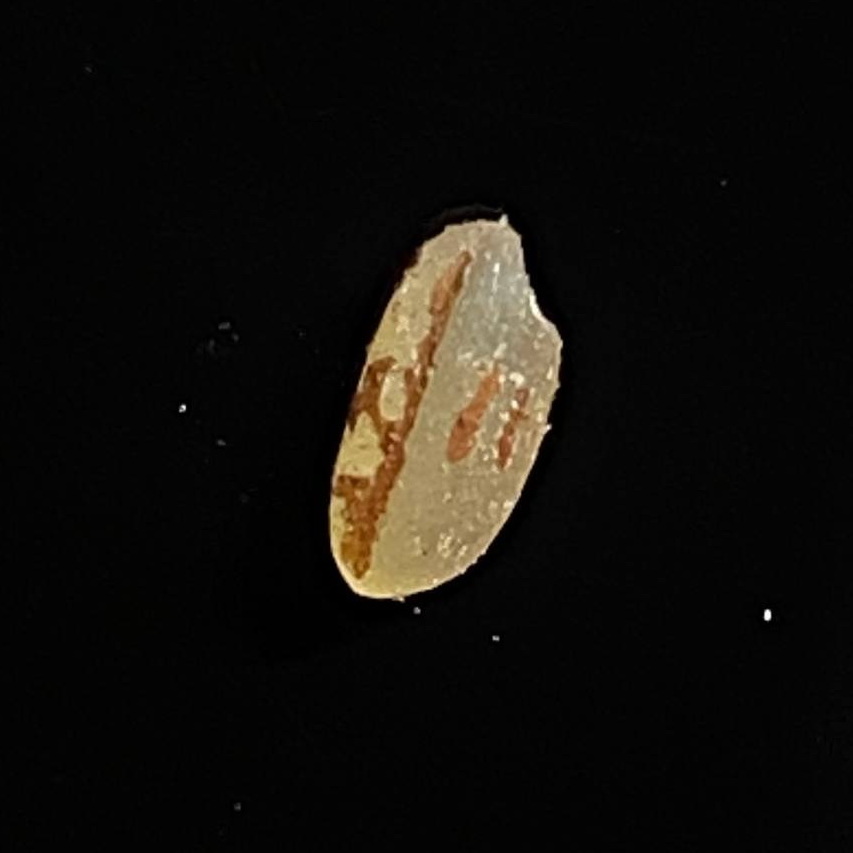
Rice variety: Lal_Aush